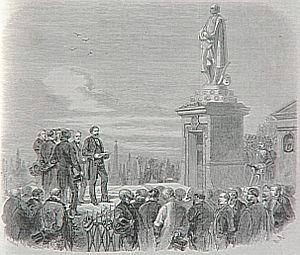
""L'Univers illustré""